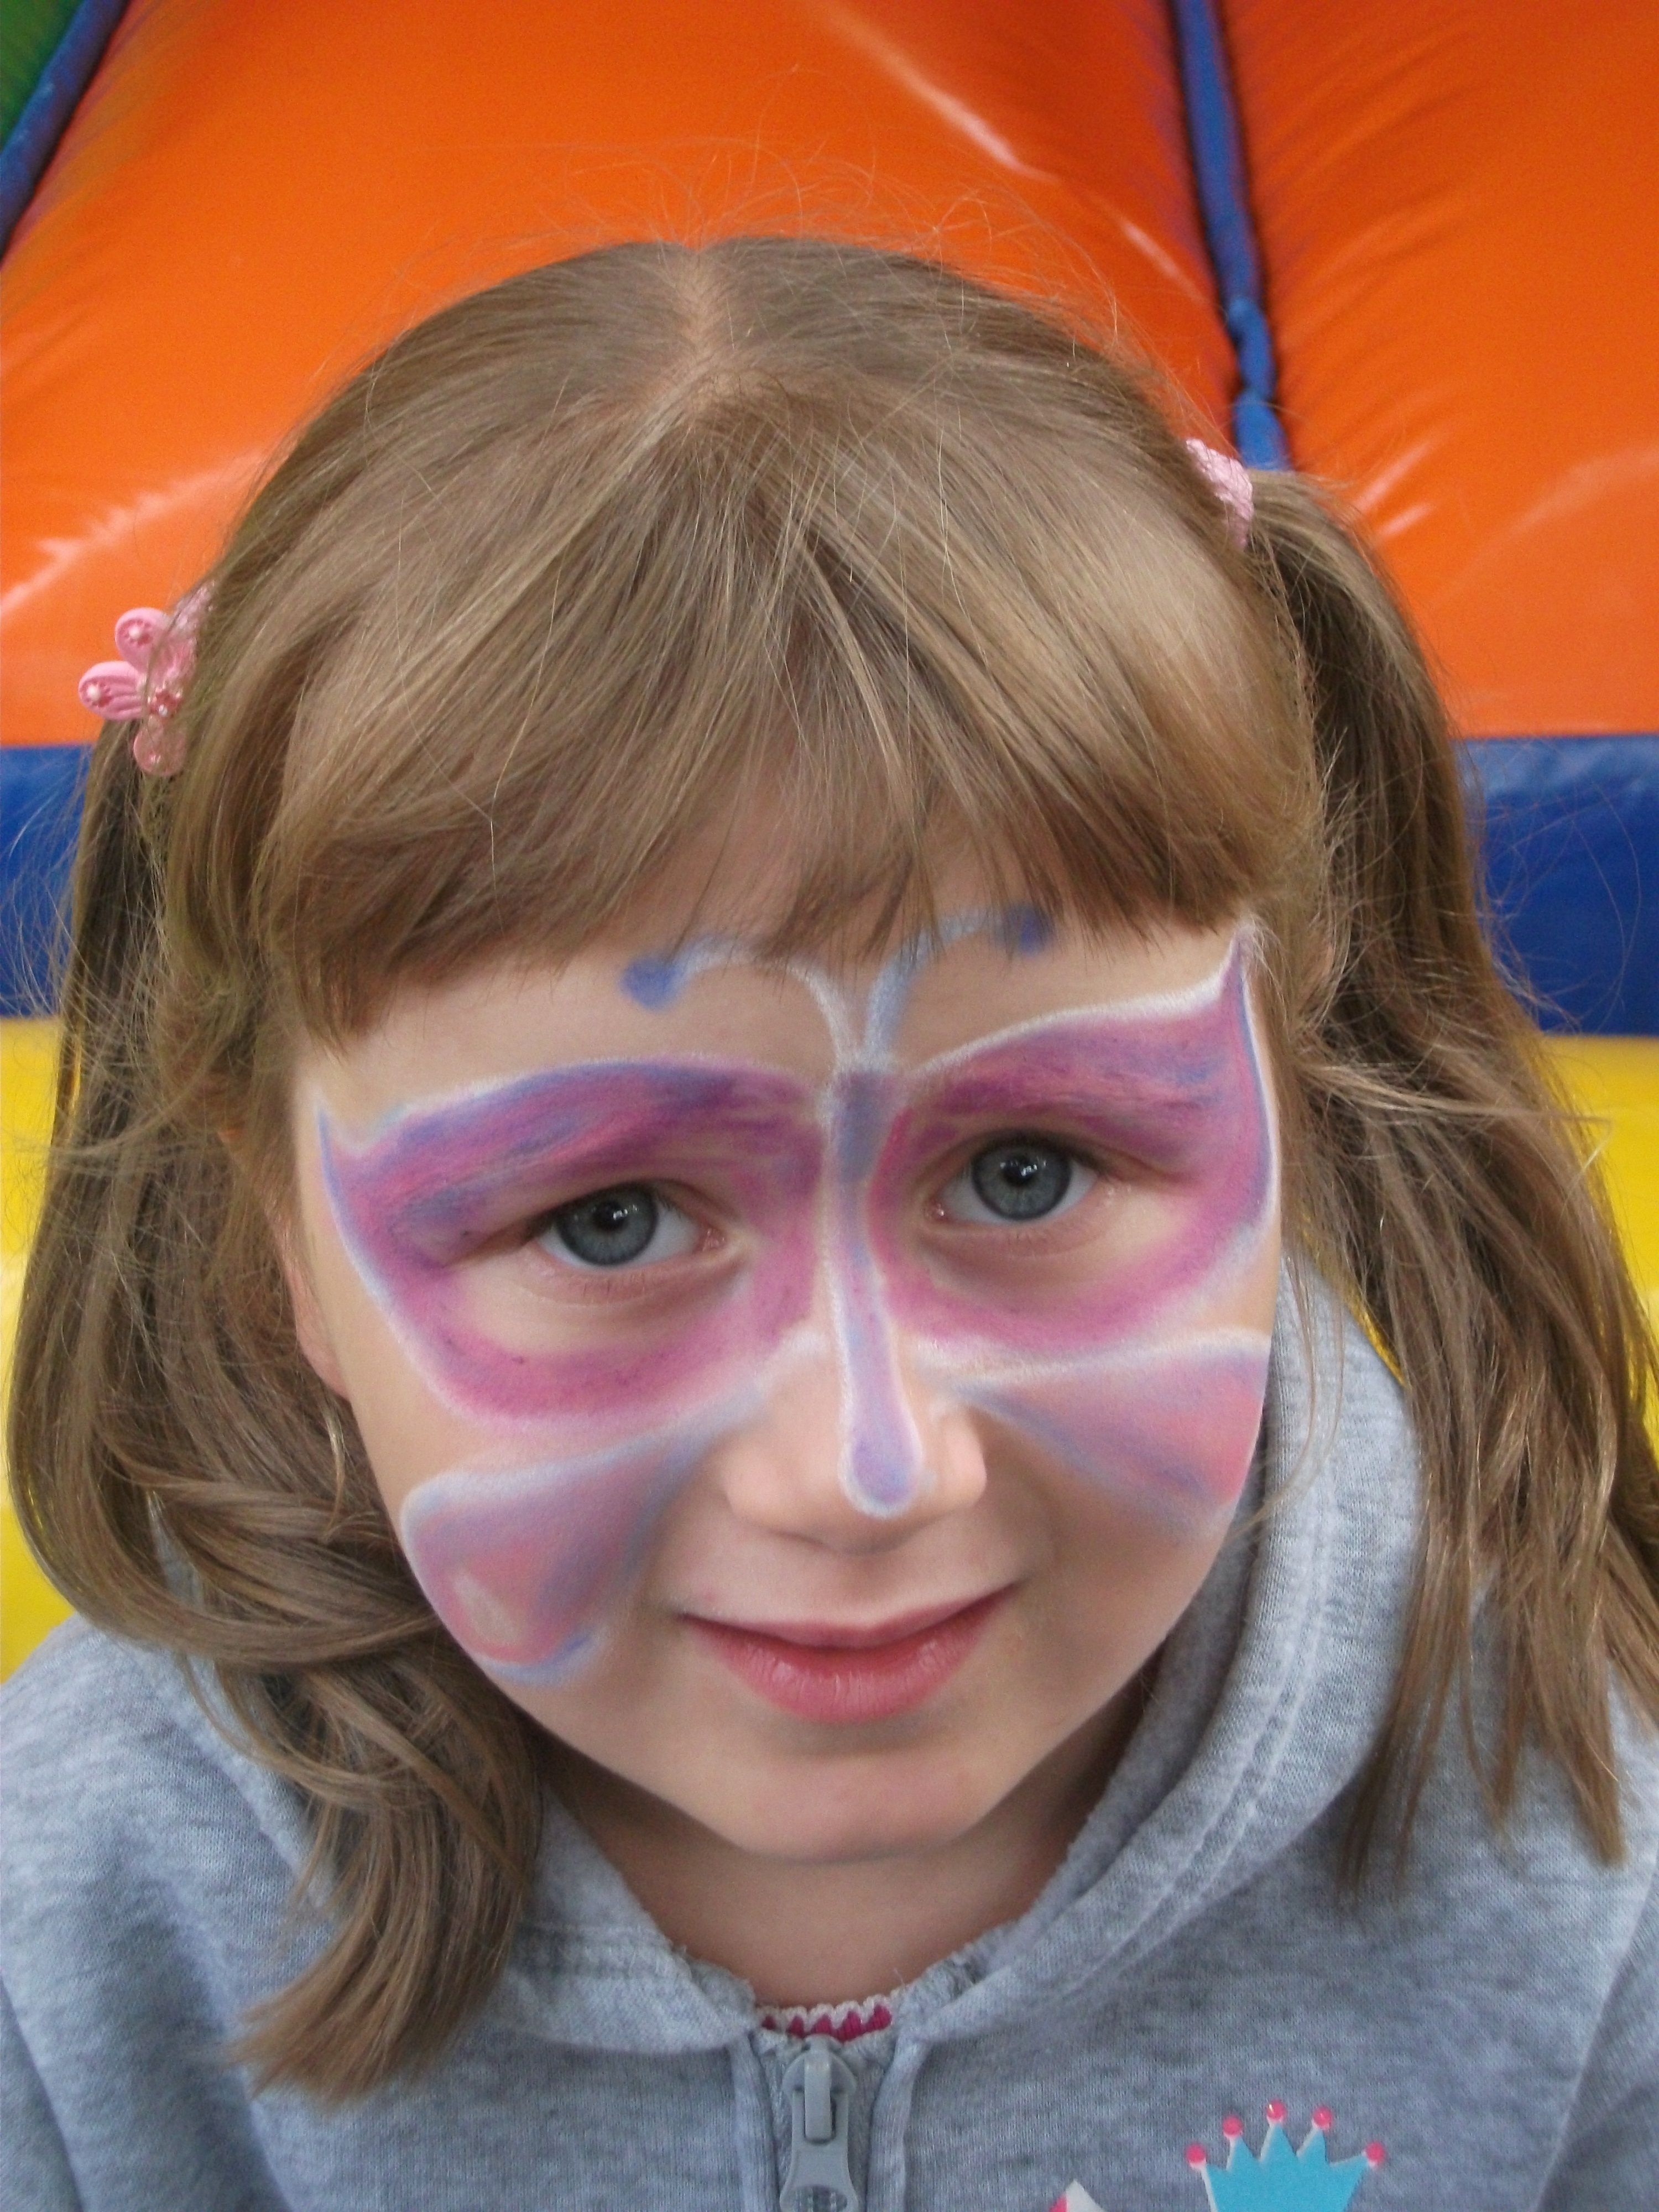
girl, hair, color, child, facial expression, hairstyle, painting, mouth, human body, face, nose, eye, glasses, head, organ, vision care